Ader Avion III

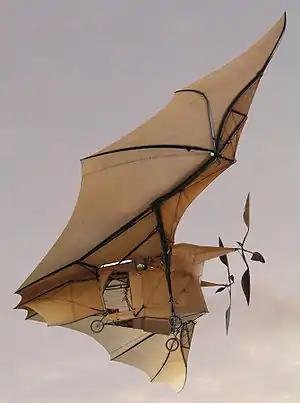
Avion III (photo edited to show in flight)

The Avion III (sometimes referred to as the Aquilon or the Éole III) was a steam-powered aircraft built by Clément Ader between 1892 and 1897, financed by the French War Office.